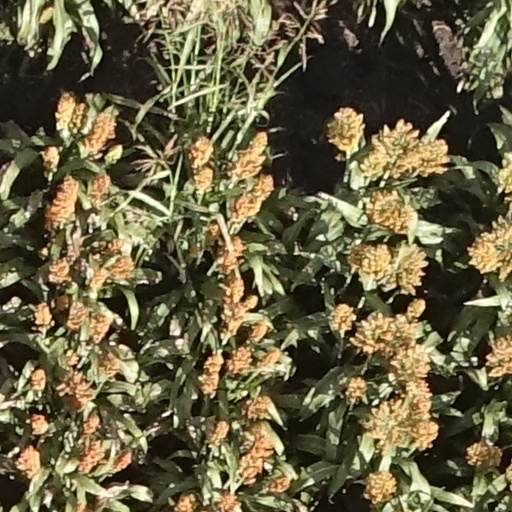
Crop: sorghum